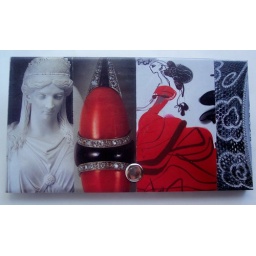
lady in red upcycled paper wallet